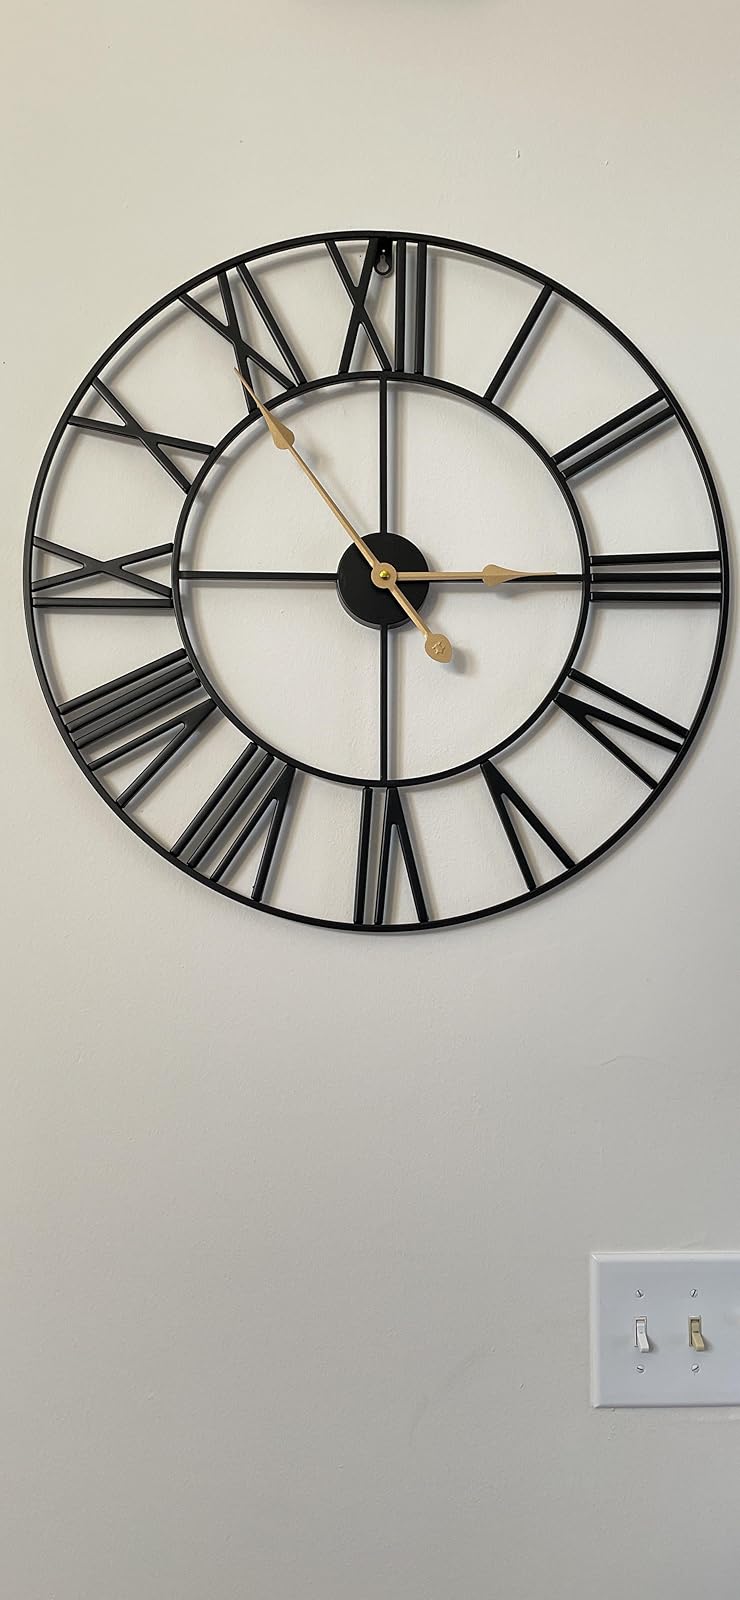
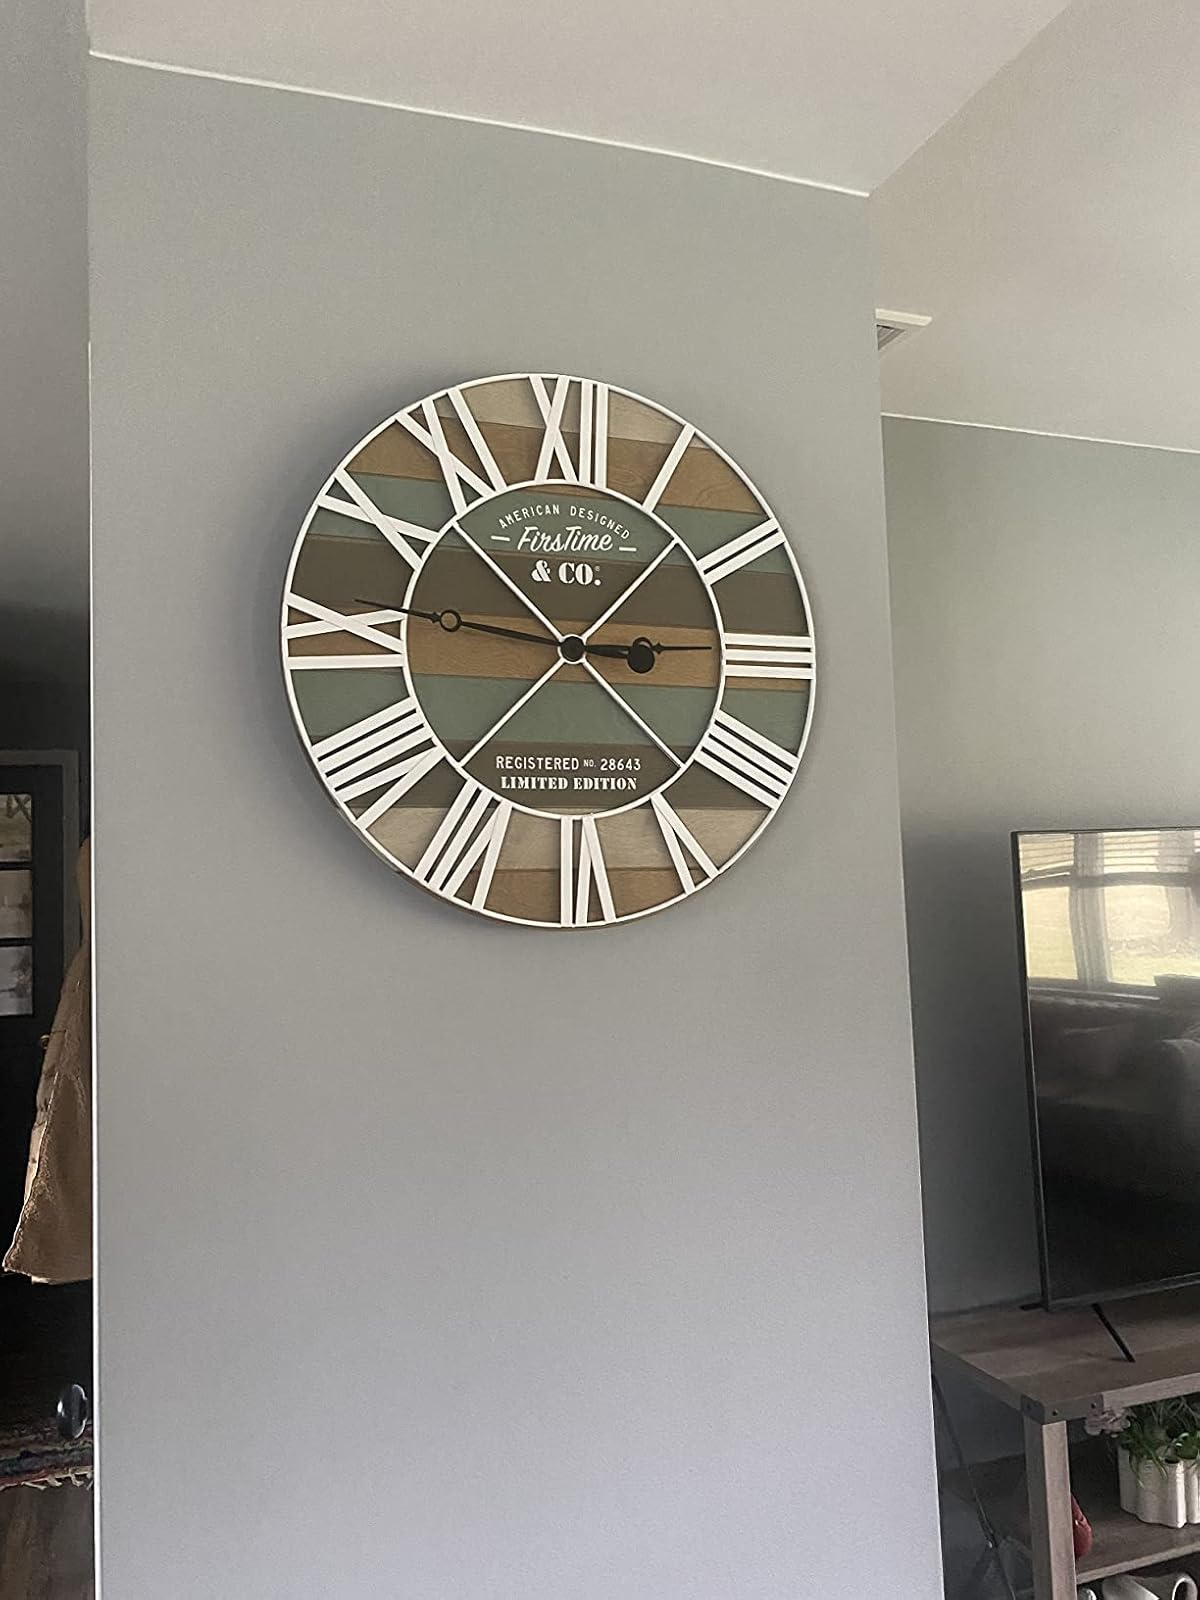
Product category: clock
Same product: no